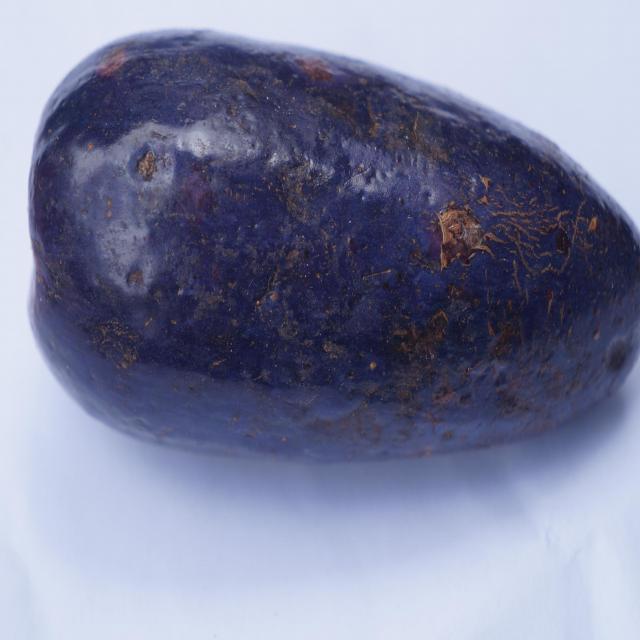
Plum grade: unaffected